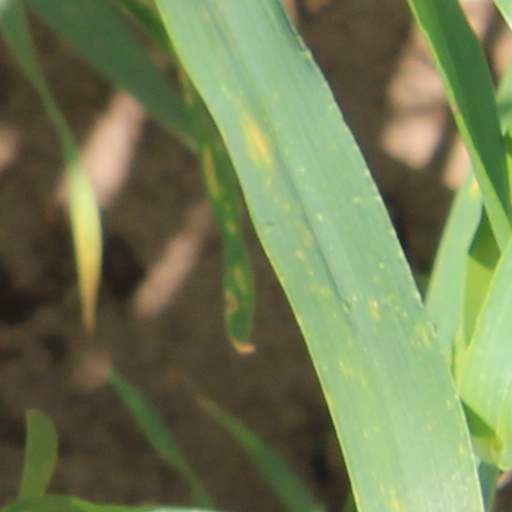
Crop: wheat